University of Salford

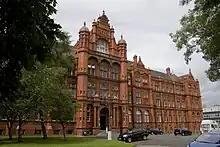
The oldest surviving building, housing the Royal Technical Institute upon its foundation, is now known as the Peel Building.

The university's origins can be traced to the opening in 1896 of the Royal Technical Institute, Salford, a merger of Salford Working Men's College (founded in 1858) and Pendleton Mechanics' Institute (founded in 1850). The Royal Technical Institute received royal letters after the then-Duke and Duchess of York (later King George V and Queen Mary) officiated at its opening ceremony, an event commemorated in the university's Redbrick Peel Building and which allowed 'Royal' to be appended to the name of the institute.